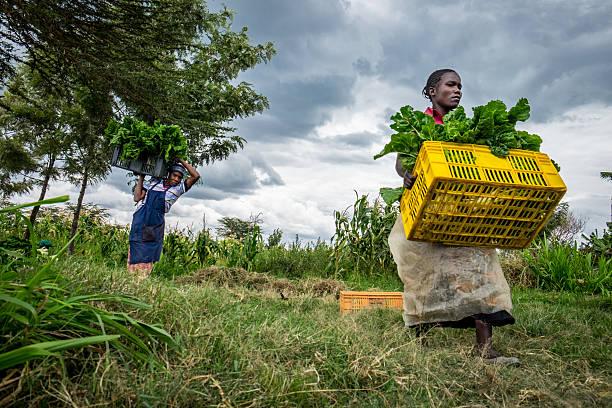
Wakulima wawlii wa kike wakiwa katika shamba, wakiwa wanafanya zoezi la uvunaji wa mboga za majani wakizihifadhi katika makreti, ili kupelekwa sokoni kwa ajili ya kuuzwa.